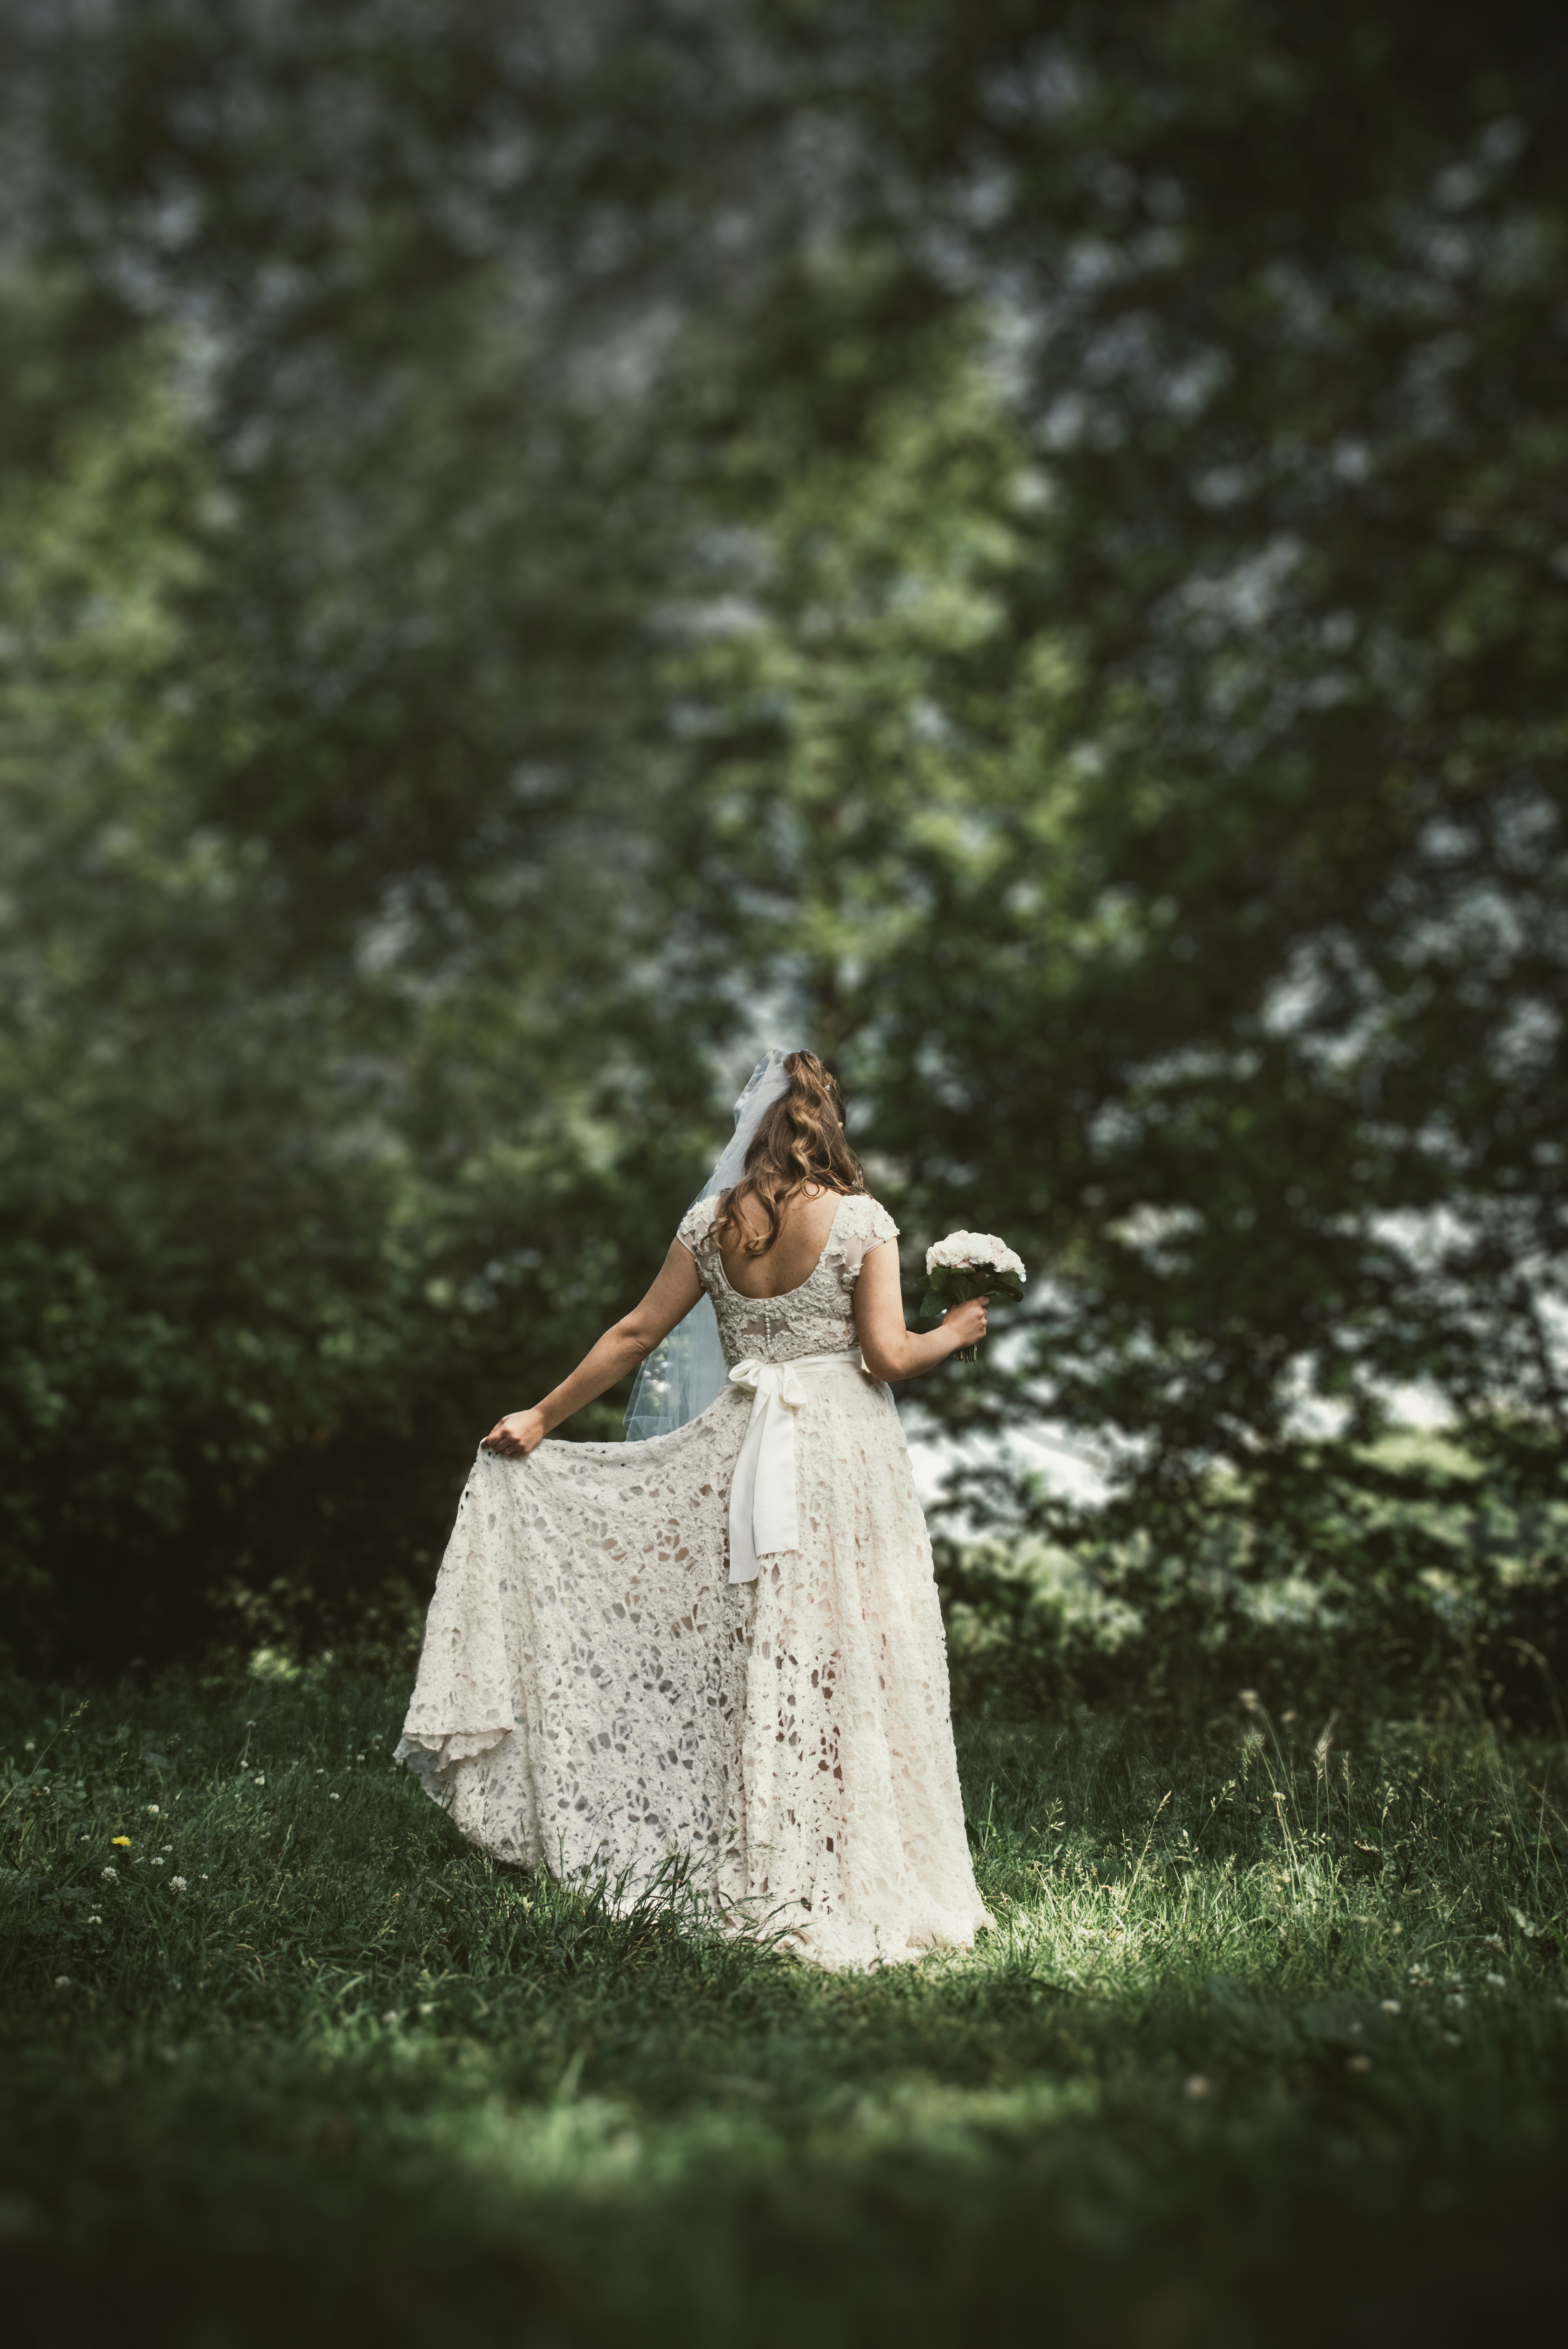
landscape, tree, nature, grass, girl, woman, photography, flower, wedding, wedding dress, bride, ceremony, dress, photograph, plantation, woodland, gown, photo shoot, bridal clothing, flash photography